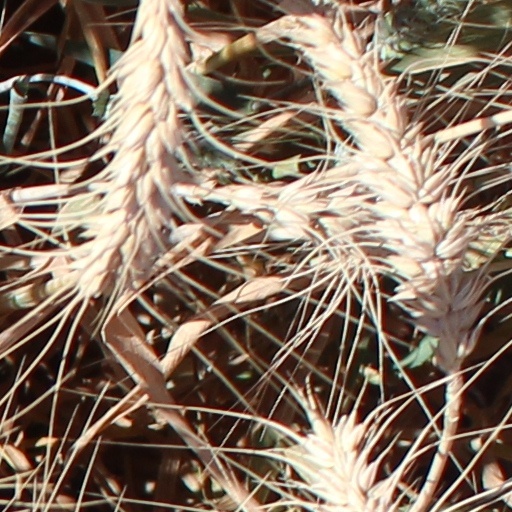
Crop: wheat